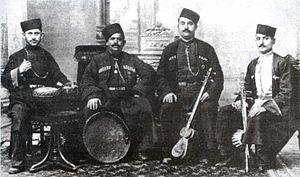
Le mugham est un genre musical traditionnel et savant de la musique azérie qui laisse une place prépondérante à l’improvisation. Il s'agit d'une suite de mouvements liés à un mode particulier. Il associe le chant à des instruments traditionnels : le târ, le kamânche et le daf ou le doyre.